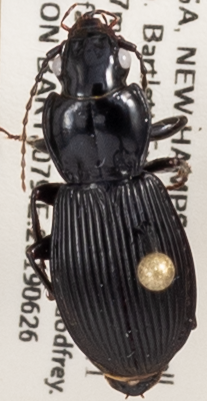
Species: Pterostichus coracinus
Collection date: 2019-06-26
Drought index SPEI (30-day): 0.362
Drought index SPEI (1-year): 1.22
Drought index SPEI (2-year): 0.998